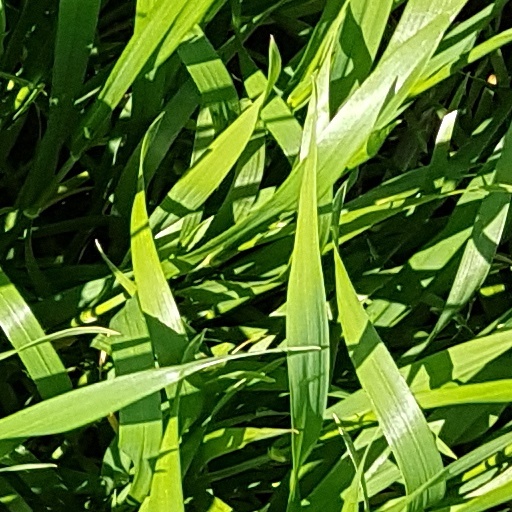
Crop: wheat